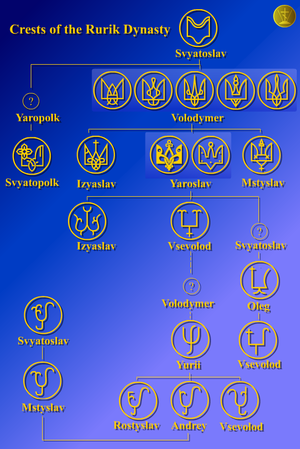
La dynastie ruthène puis moscovite des Riourikides ou Rurikides, issue de Riourik, régna sur la Rus' de Kiev puis la Moscovie de 862 à 1598.